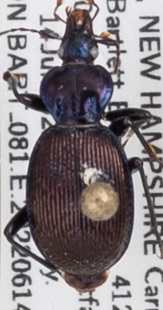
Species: Sphaeroderus canadensis canadensis
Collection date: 2022-06-14
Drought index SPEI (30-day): -0.54
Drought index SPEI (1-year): -0.46
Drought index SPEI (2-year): -1.28